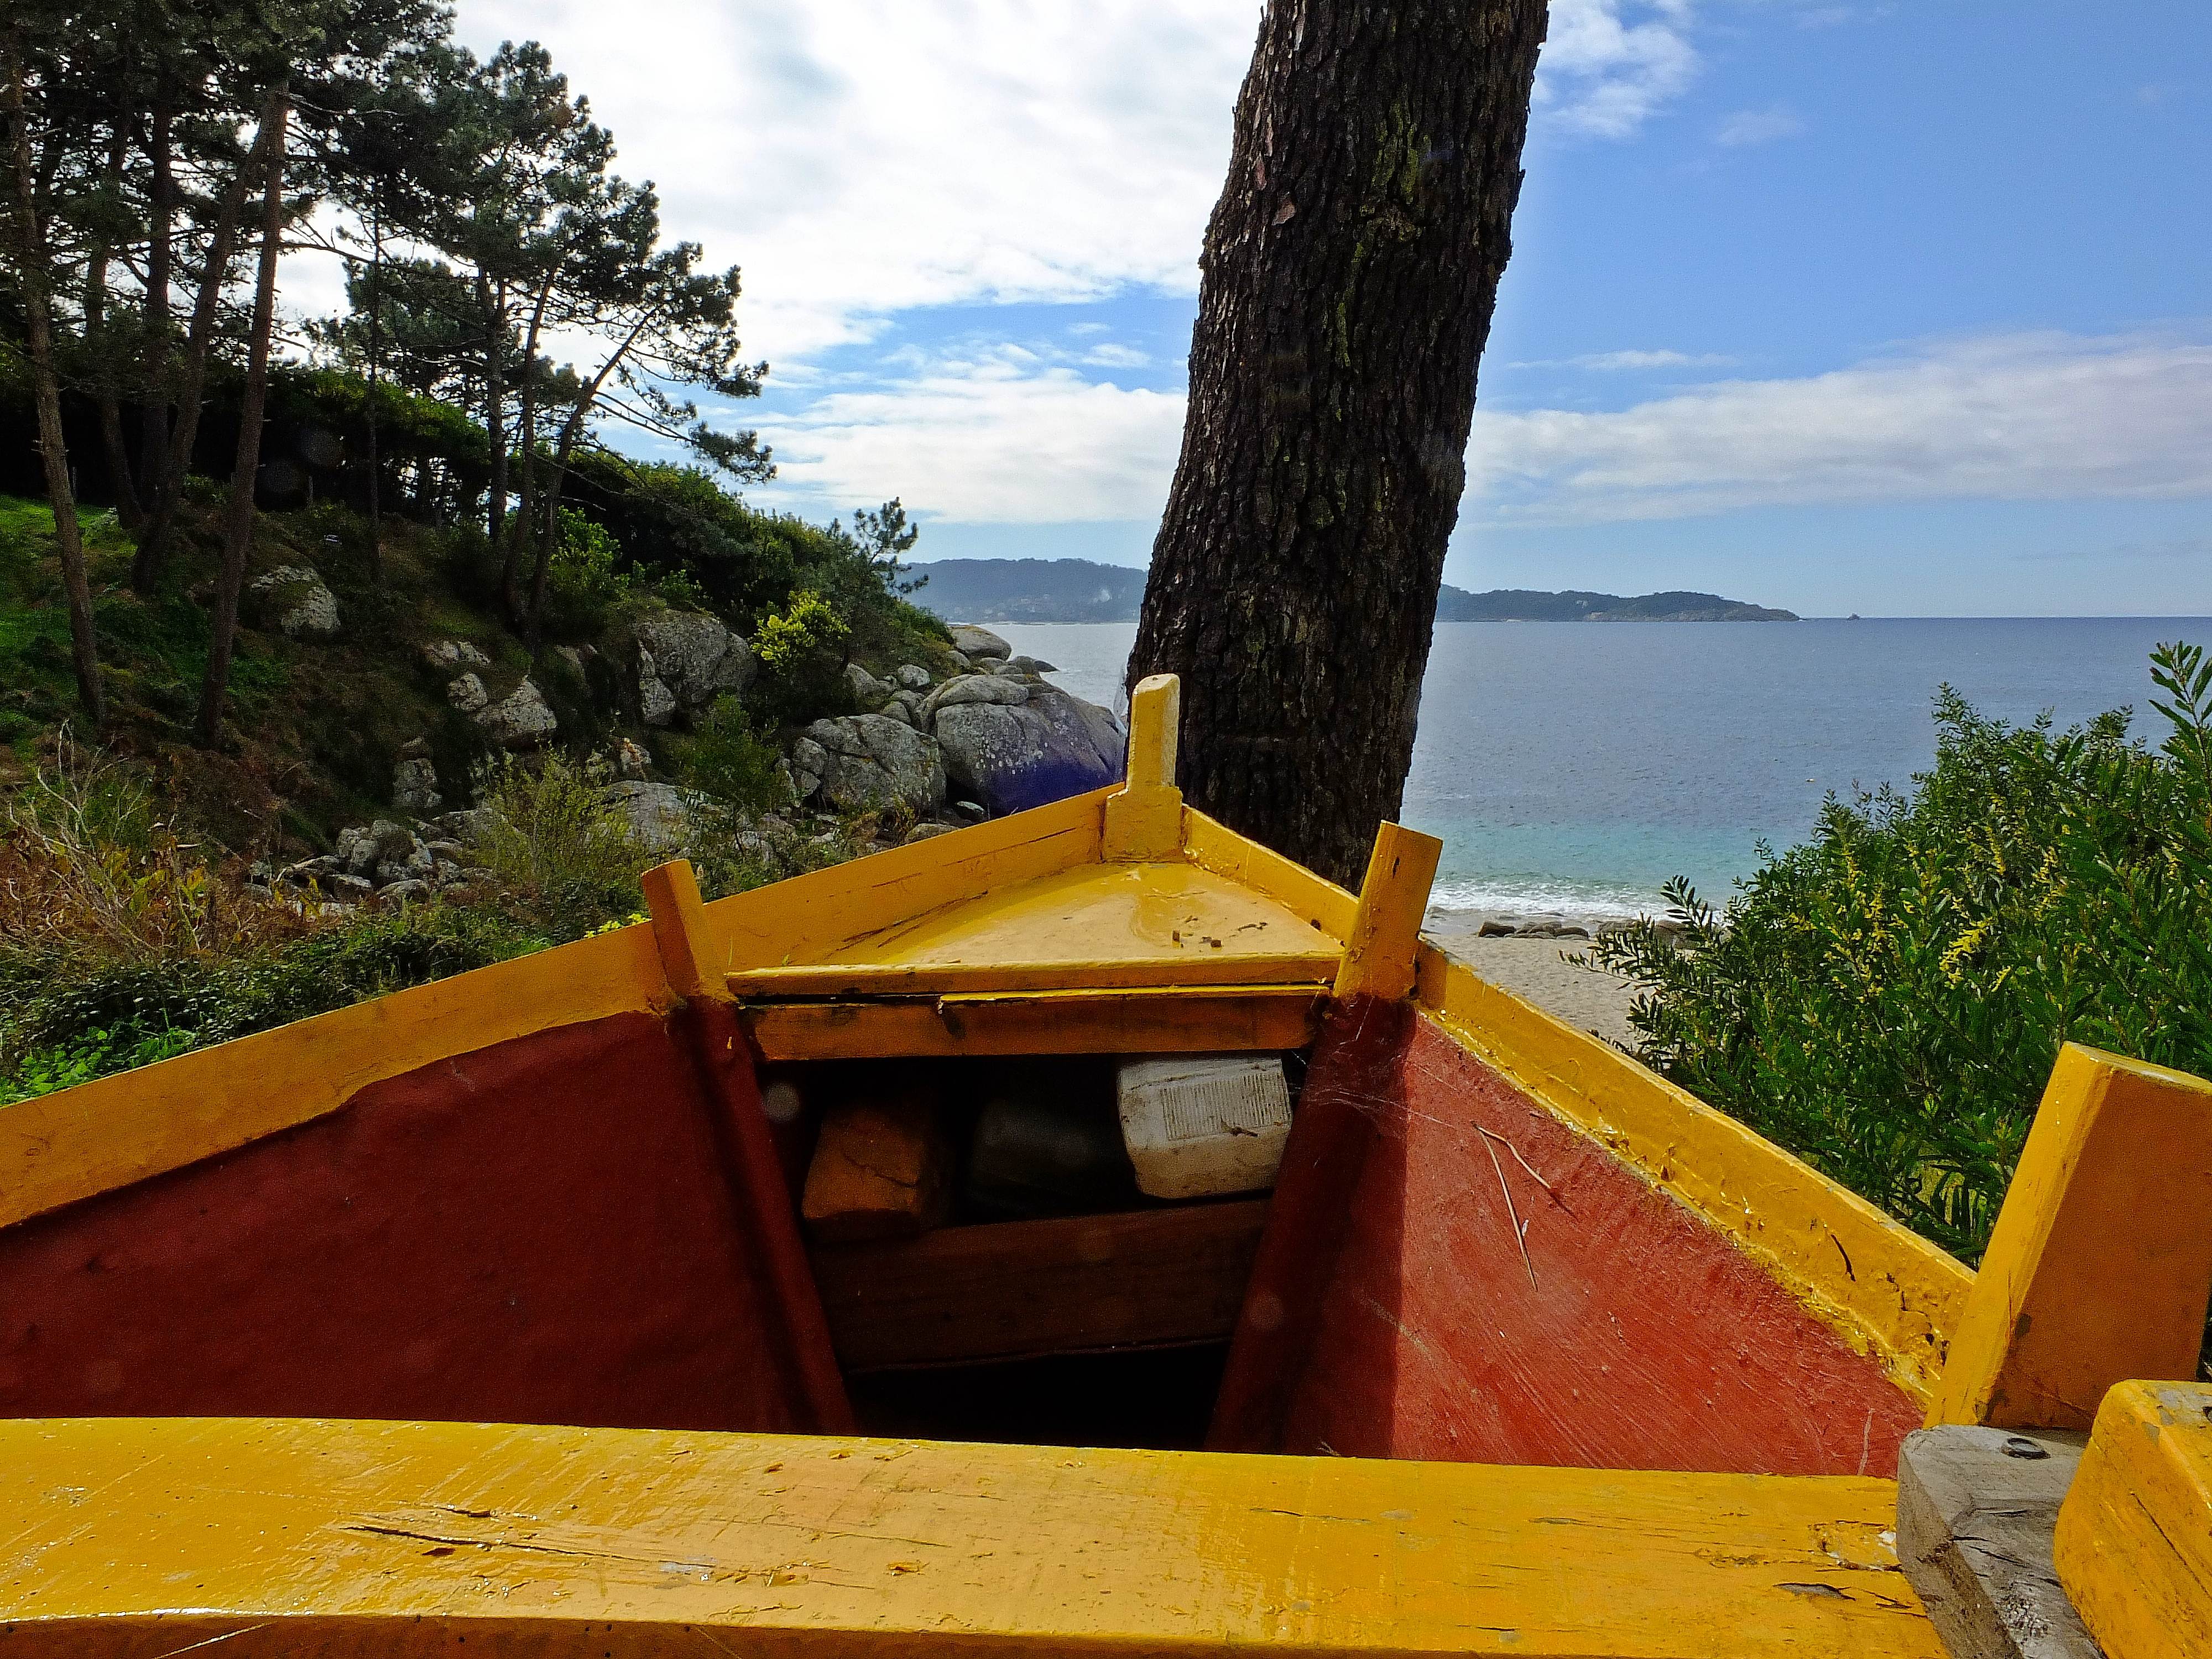
beach, landscape, sea, coast, vacation, spain, espaa, galicia, pontevedra, paisajes, ggl1, gaby1, fujifilmxs1